Claude Johnson

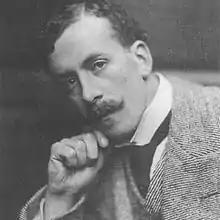

Claude Goodman Johnson (24 October 1864 – 12 April 1926) was a British motor vehicle manufacturer who was instrumental in the creation of Rolls-Royce Limited.